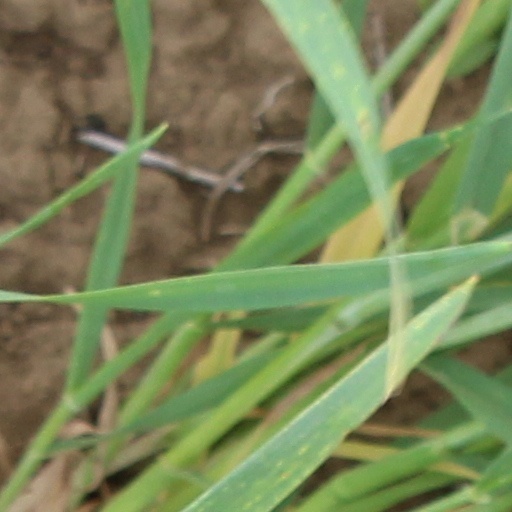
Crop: wheat